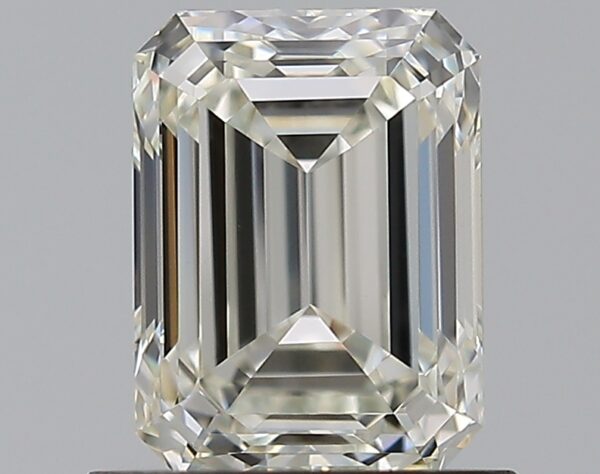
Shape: emerald
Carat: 1
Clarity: VS1
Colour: I
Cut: EX
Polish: VG
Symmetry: VG
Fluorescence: N
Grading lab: GIA
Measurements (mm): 6.46 x 4.78 x 3.27